Snow road

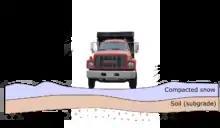
Simplified schematics of a snow road, i.e. compacted snow above a subgrade or, locally, over the bedrock.

A snow road is a type of winter road, which is a road that is used or trafficable only in the winter. Snow roads make up some or all of the on-land segments of a winter road. The snow is either compacted in place or, when there is not enough of it, is hauled from elsewhere, then compacted. The snow may be processed, for instance, by agitation to reduce the size of the particles before compaction. Additional snow is also used to help protect the vegetation and as a means of improving trafficability. This snow, sometimes referred to as 'snow pavement', can be compacted to various level, depending on requirements and available equipment – a higher compaction will accommodate heavier vehicles and higher tire pressures.